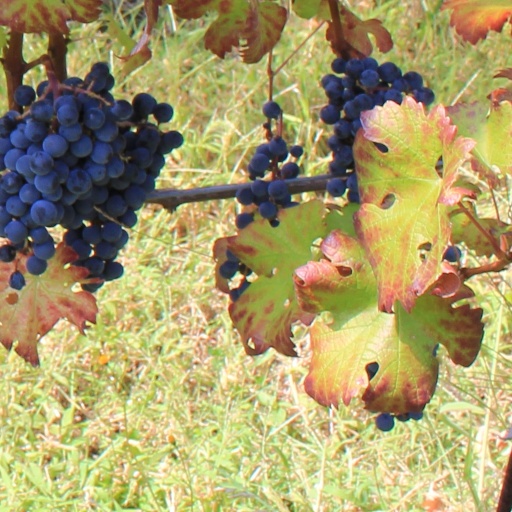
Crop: grape